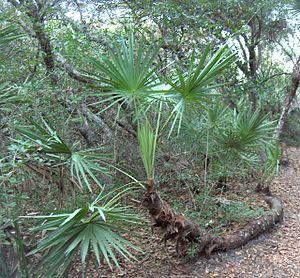
Serenoa repens est une espèce de palmiers nains. Comme d'autres espèces, il est appelé « Palmier de Floride » ou « Chou palmiste ». C'est l'unique espèce reconnue pour le genre Serenoa, de la famille des Arecaceae.
L'hypertrophie bénigne de la prostate aussi appelée hyperplasie bénigne de la prostate ou hyperplasie adénomyomateuse de la prostate ou plus communément adénome prostatique est une tumeur bénigne qui se développe aux dépens de la partie crâniale de la prostate. Elle touche les sujets âgés de plus de 50 ans.